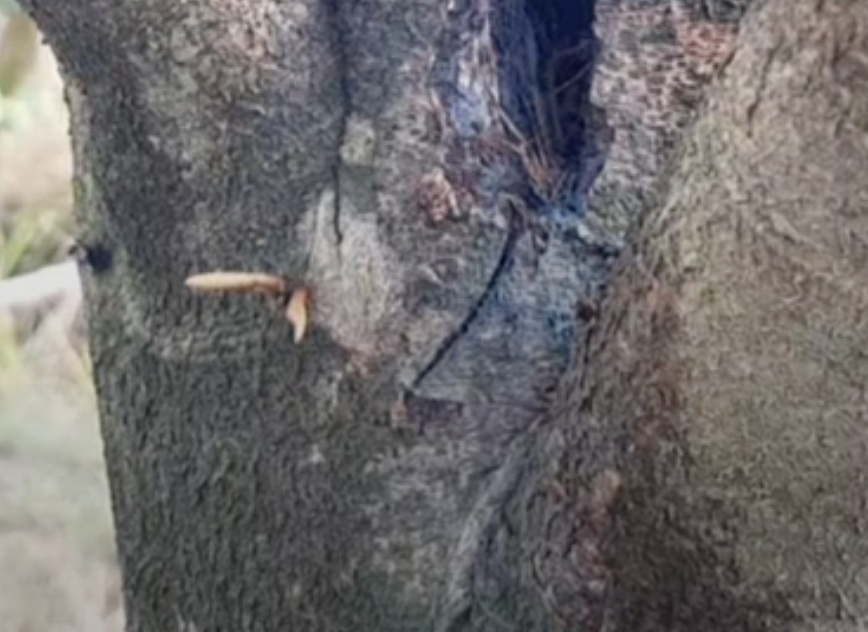
Label: stem_cracking_ gummosis